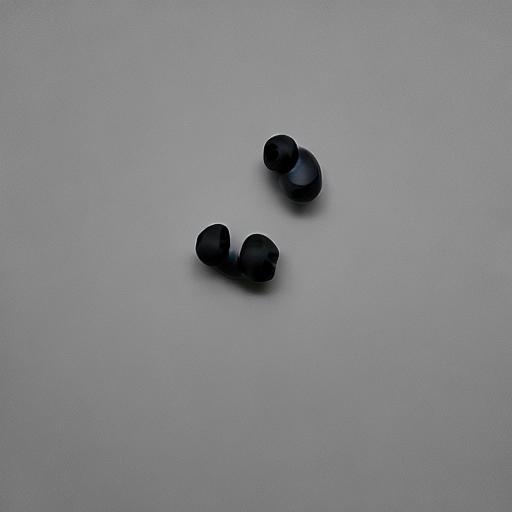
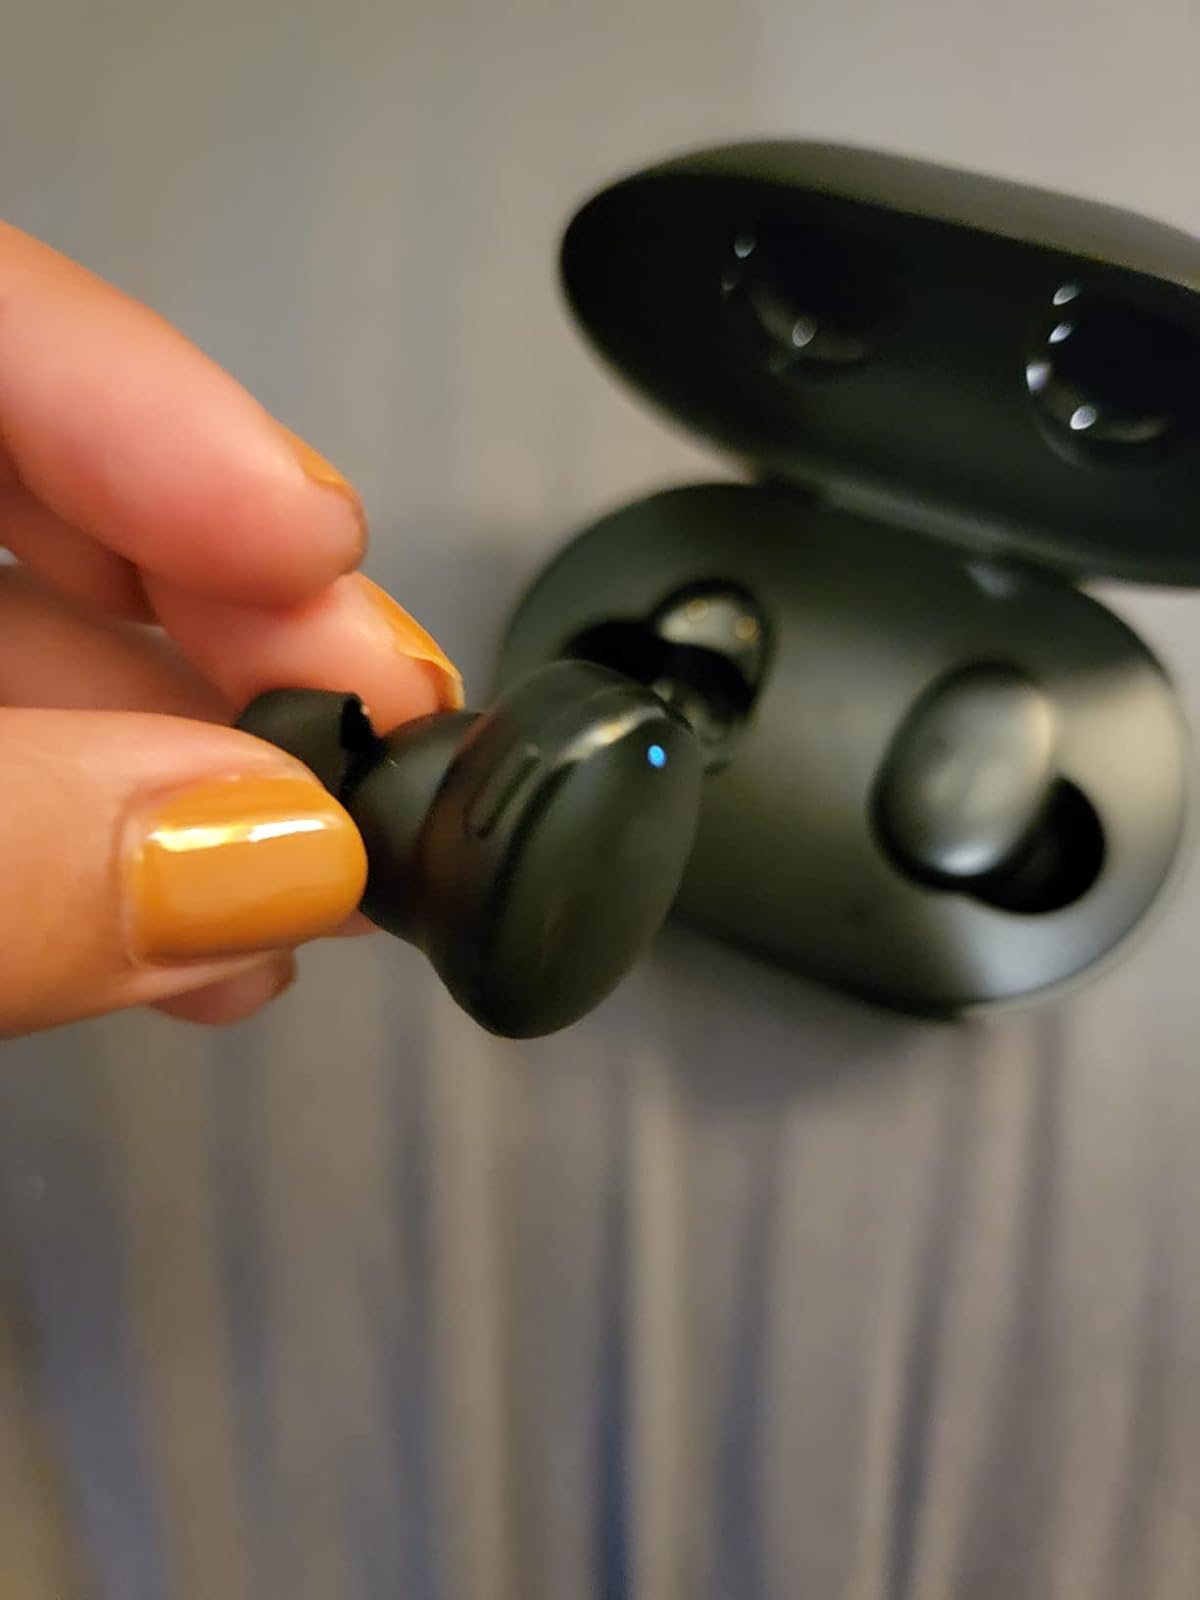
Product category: earbuds
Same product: no